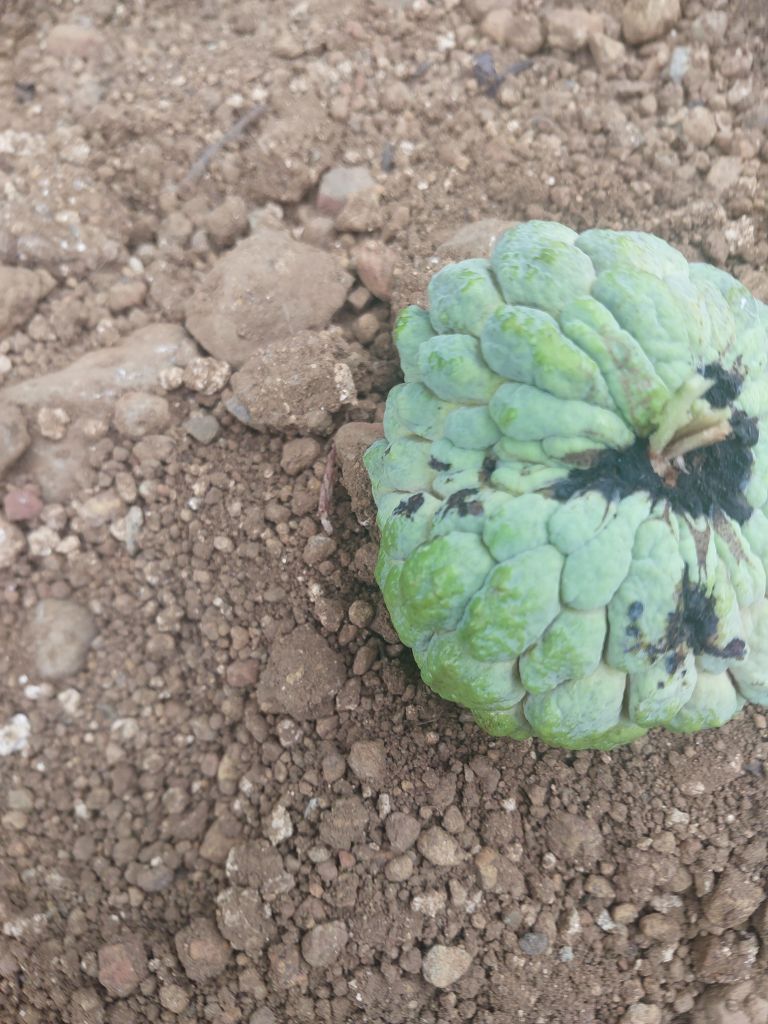
Disease label: Blank Canker